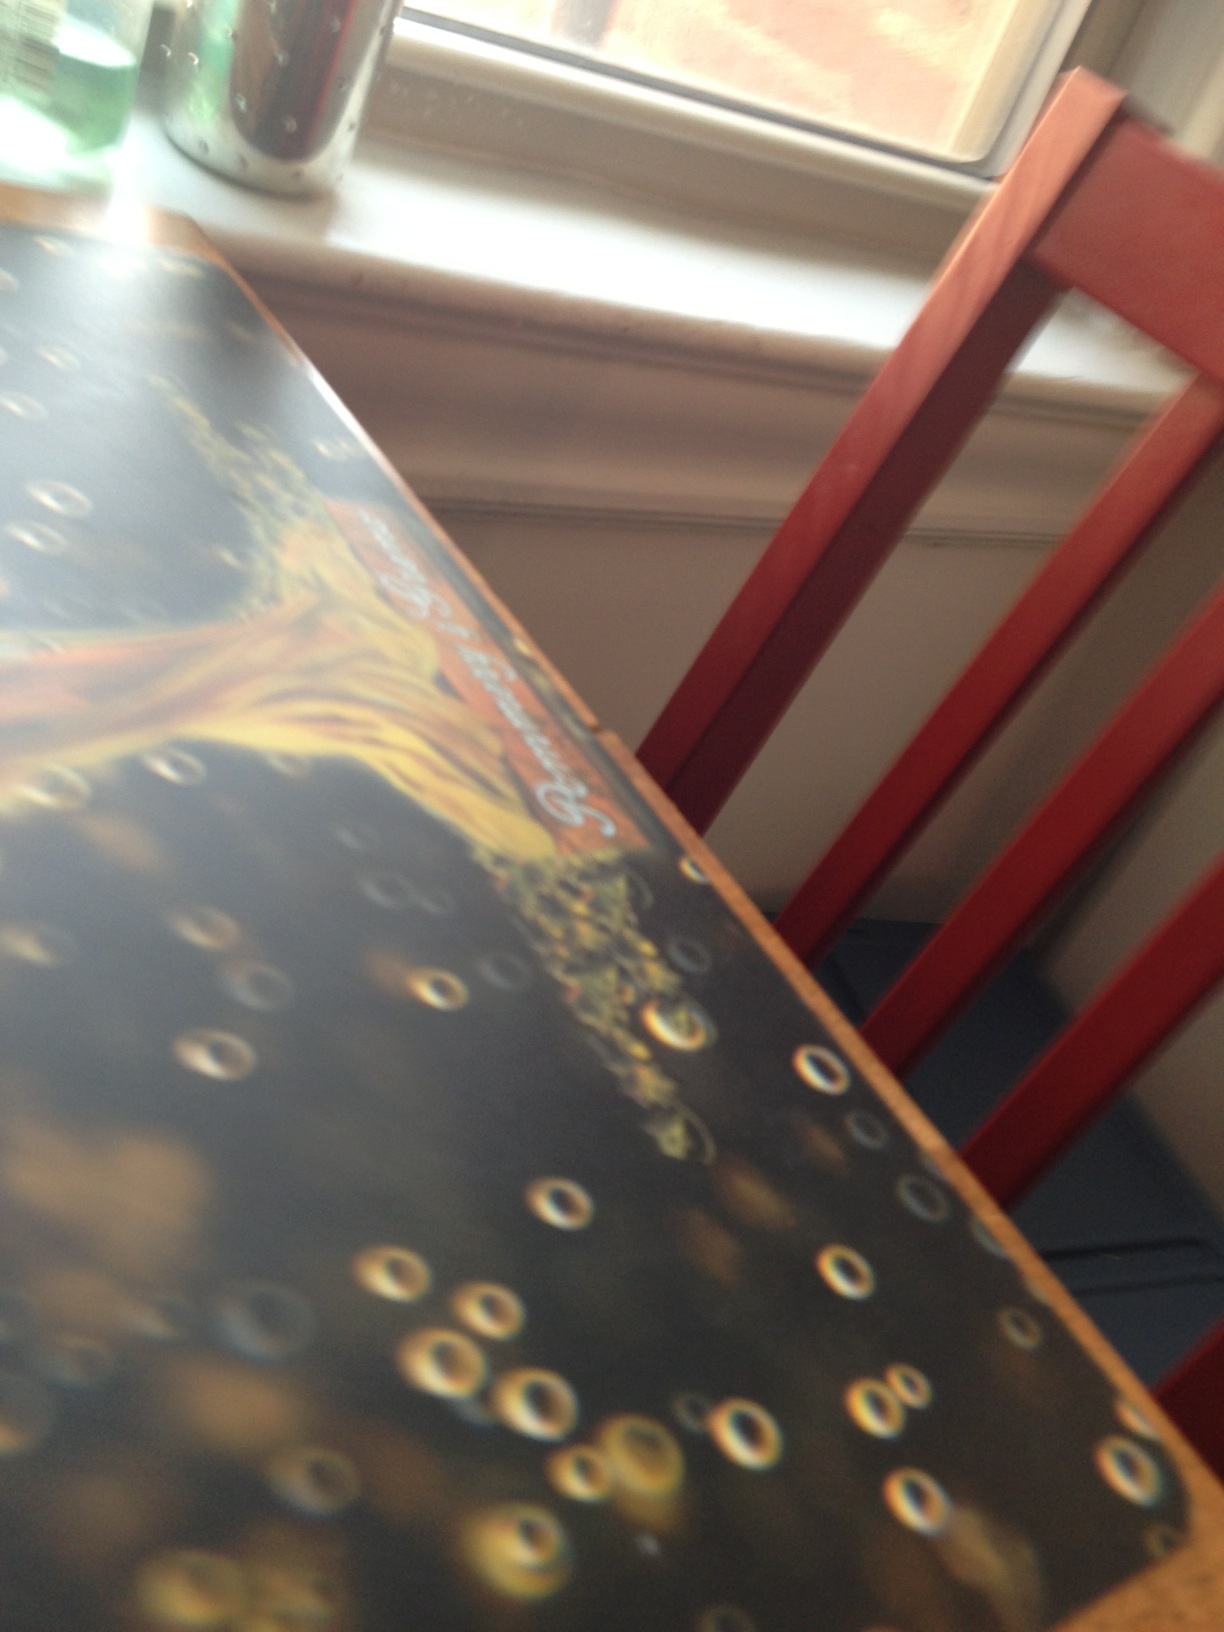Question: Is this shake and bake for chicken or pork?
Answer: unanswerable